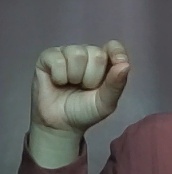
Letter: fa